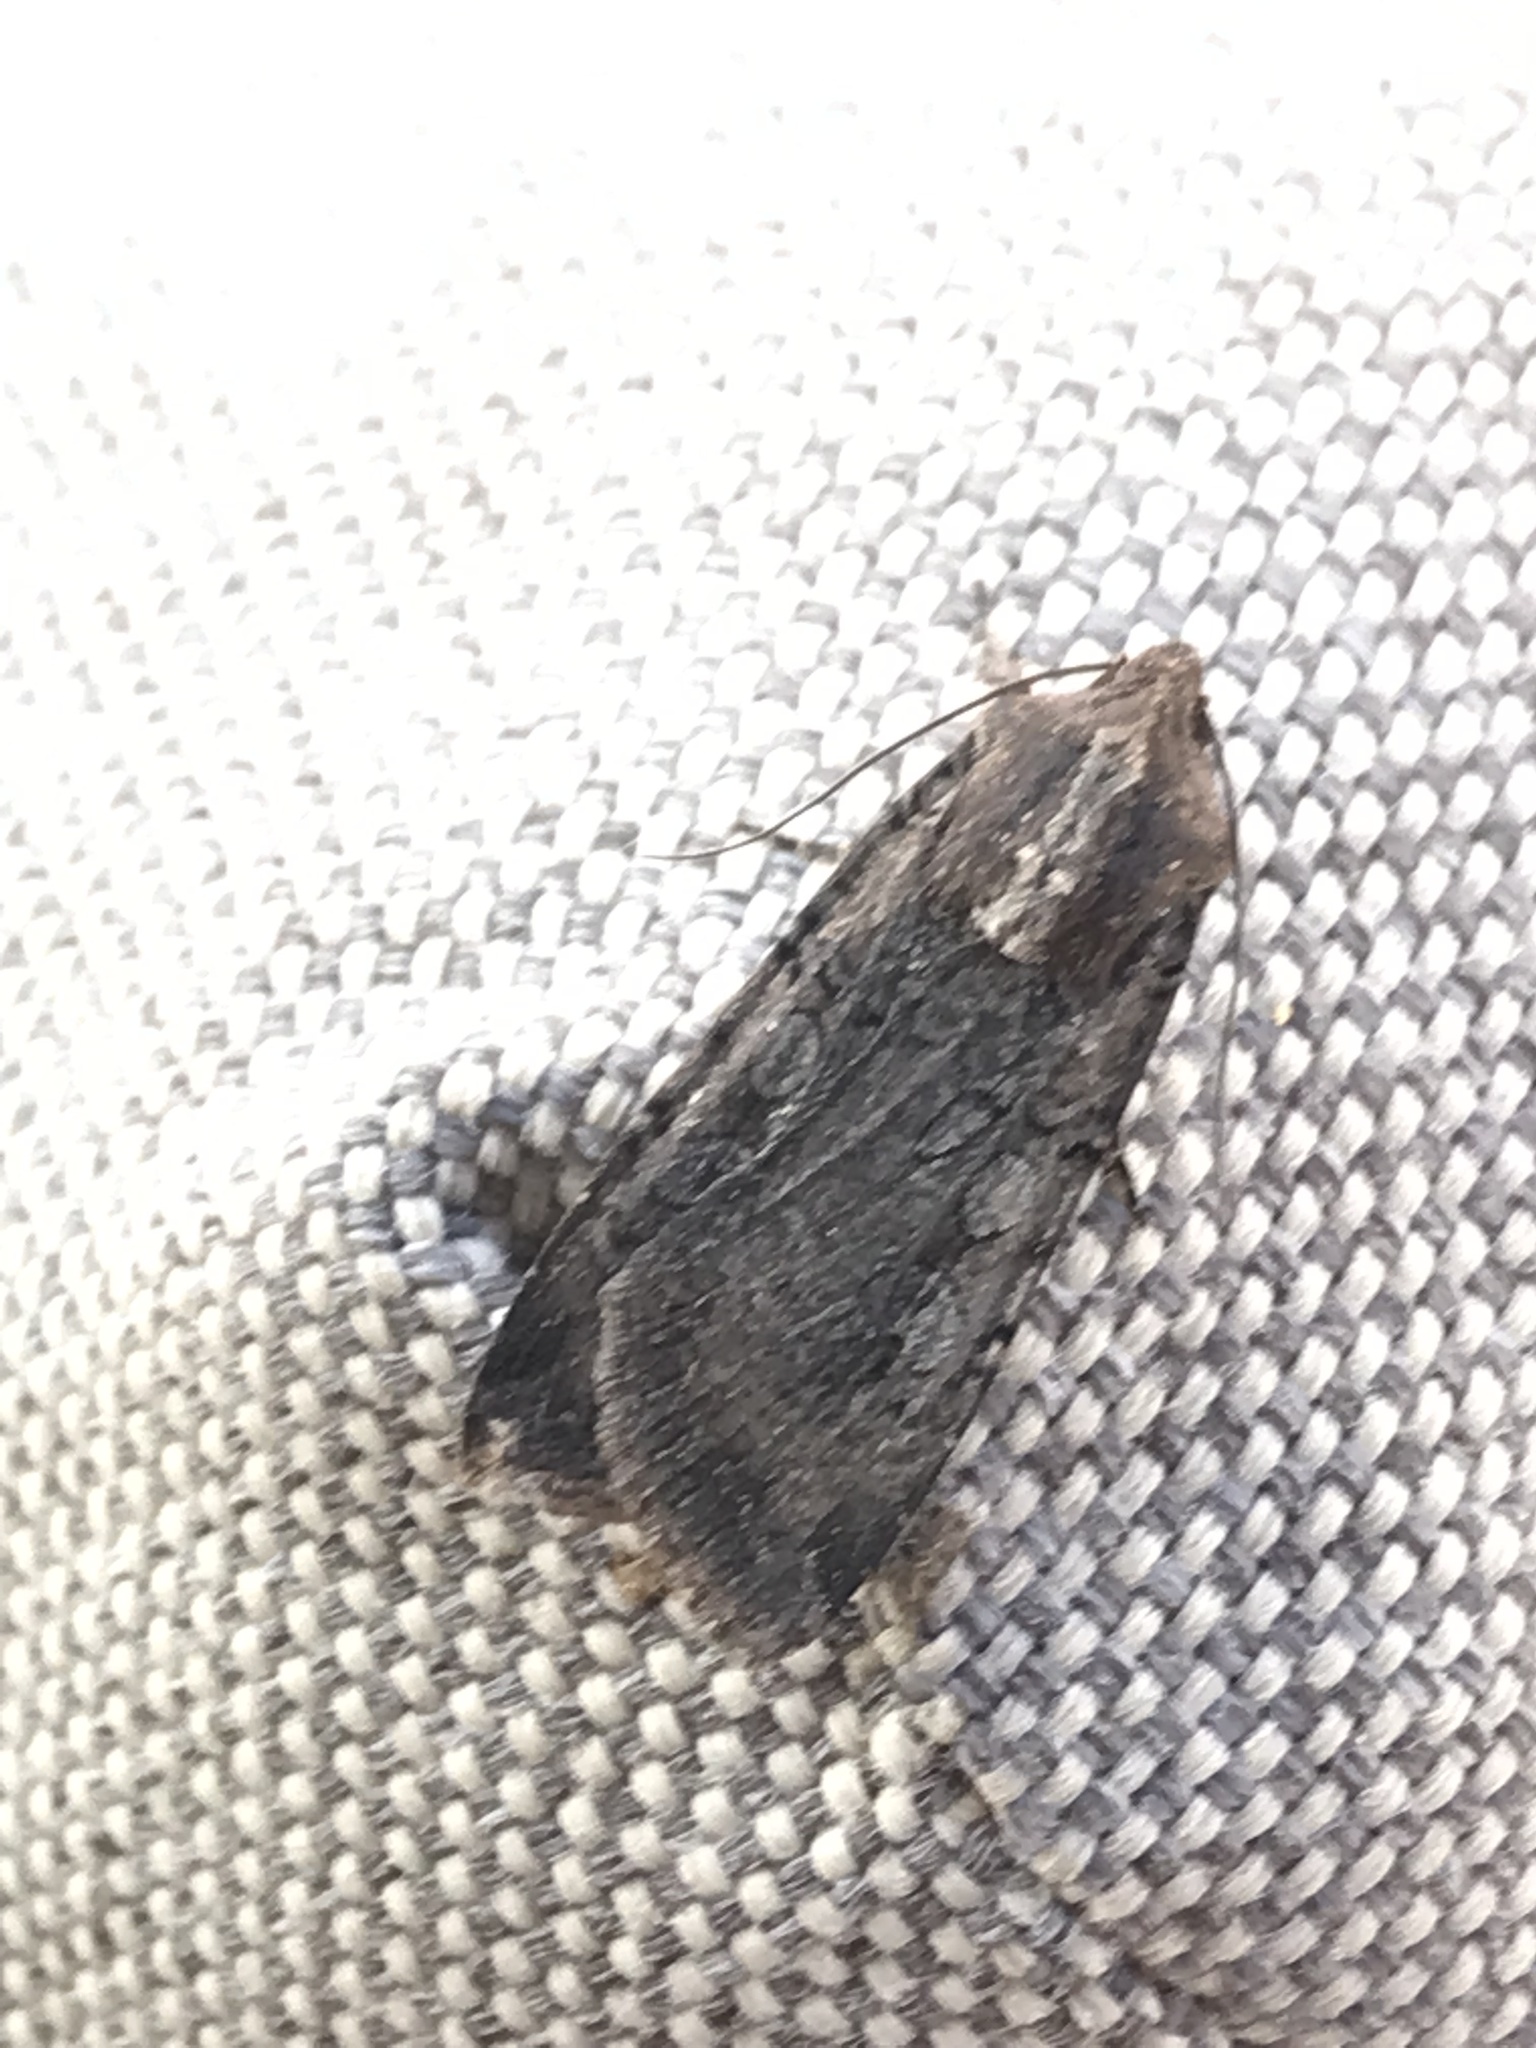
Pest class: cutworms